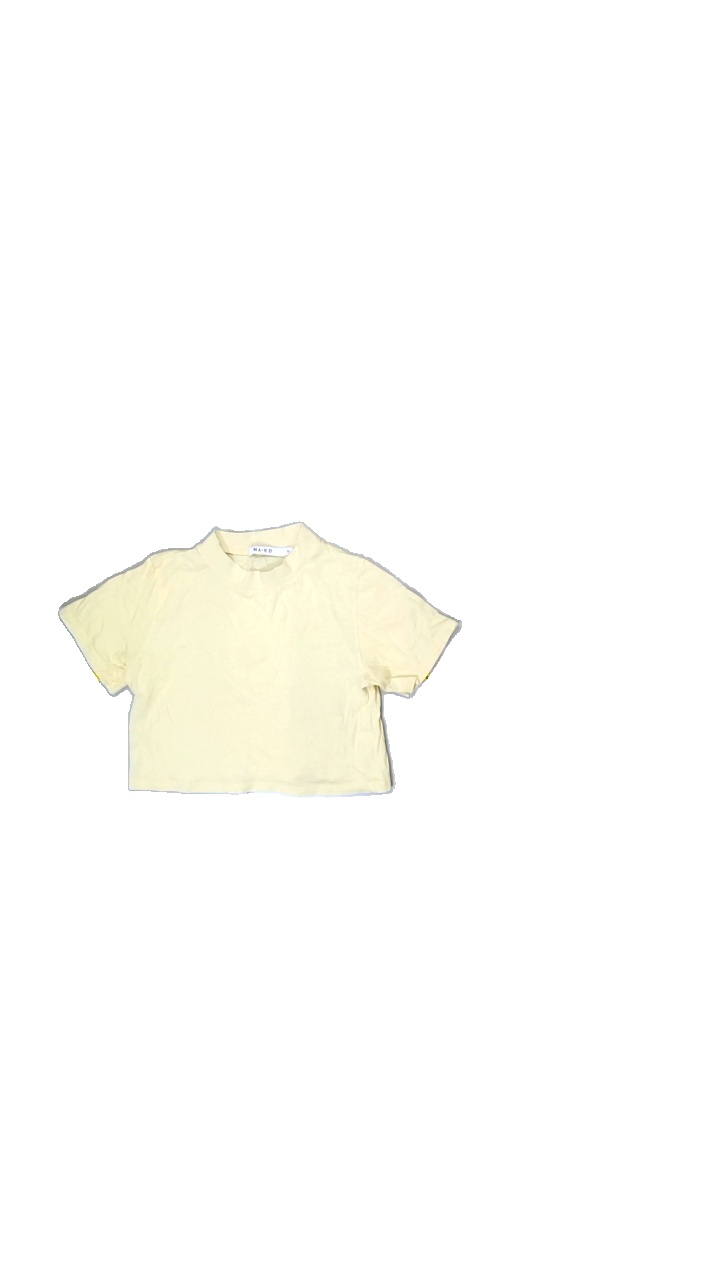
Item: T-shirt (Ladies)
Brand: Na-kd
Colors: Yellow
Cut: C-collar, Cropped
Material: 100%cotton
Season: Summer
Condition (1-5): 5
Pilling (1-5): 5
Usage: Reuse
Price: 50-100